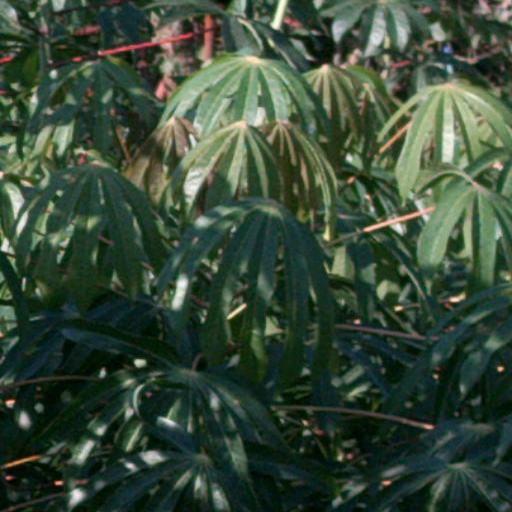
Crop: cassava